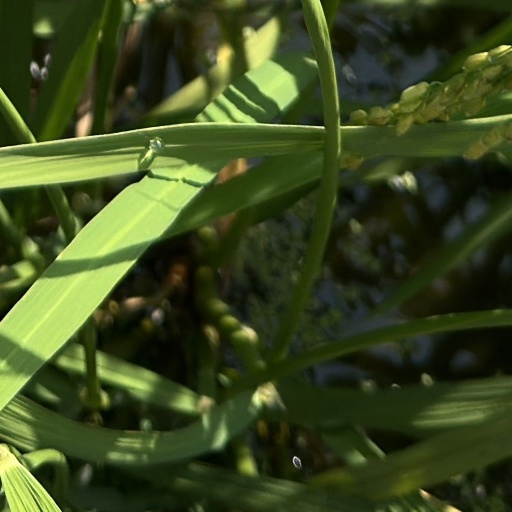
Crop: rice